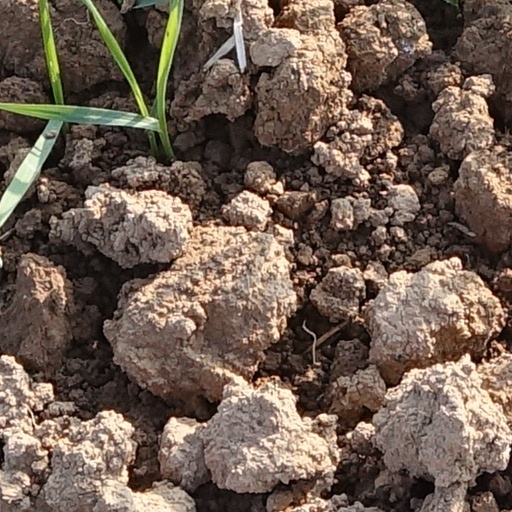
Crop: wheat